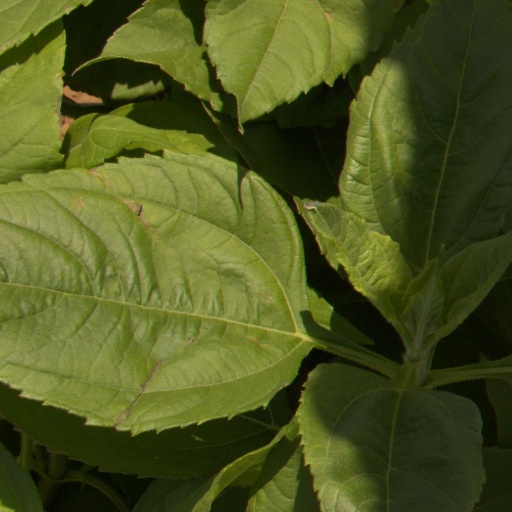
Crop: Jerusalem artichoke